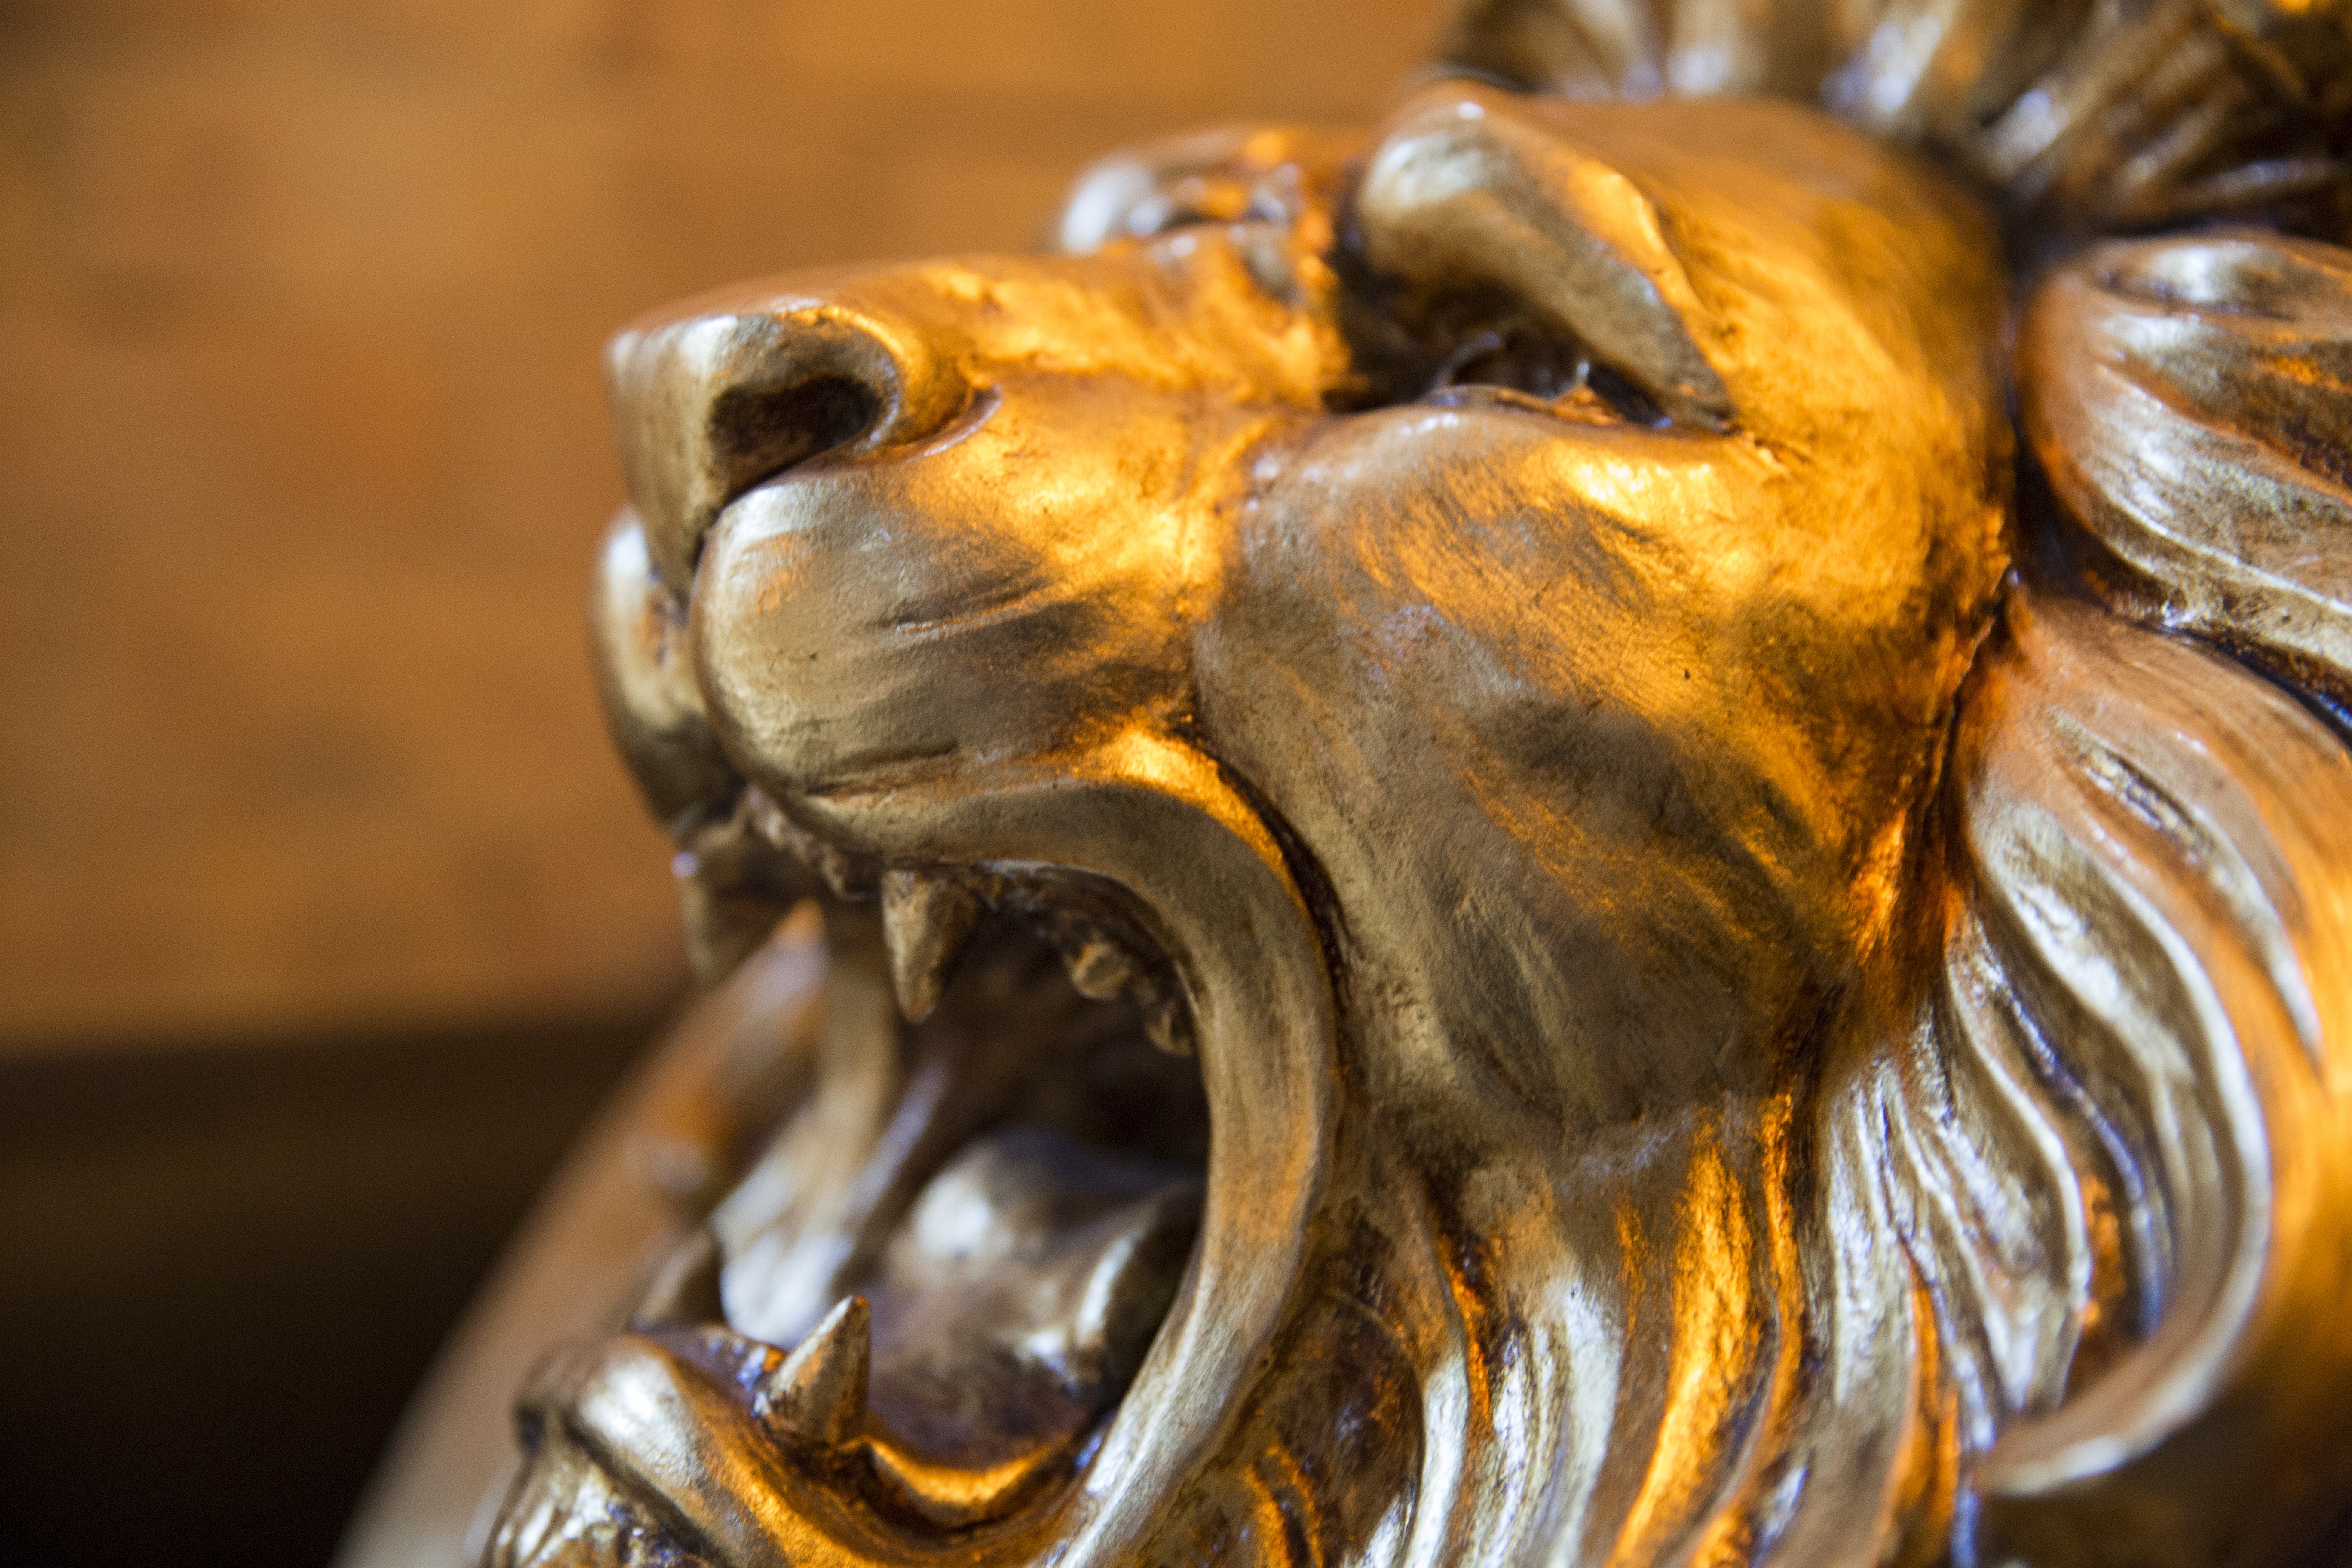
light, wood, monument, statue, lion, close up, sculpture, art, mask, temple, carving, macro photography, ancient history